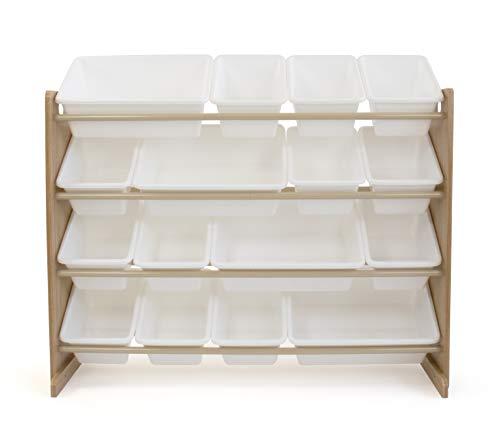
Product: Tot Tutors Super-Sized Toy Storage Organizer w/ 16 Bin, Universal, Natural/White
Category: Home & Kitchen | Furniture | Kids' Furniture | Bookcases, Cabinets & Shelves
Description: Removable bins for playtime and easy clean up; Includes 12 regular size and 4 double size rugged plastic bins equivalent to 20 bins.
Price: $79.99
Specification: ProductDimensions:42x15.5x31.5inches|ItemWeight:24pounds|ShippingWeight:24.9pounds(Viewshippingratesandpolicies)|Manufacturer:HumbleCrew|ASIN:B07Q7DXGW9|Itemmodelnumber:WO166